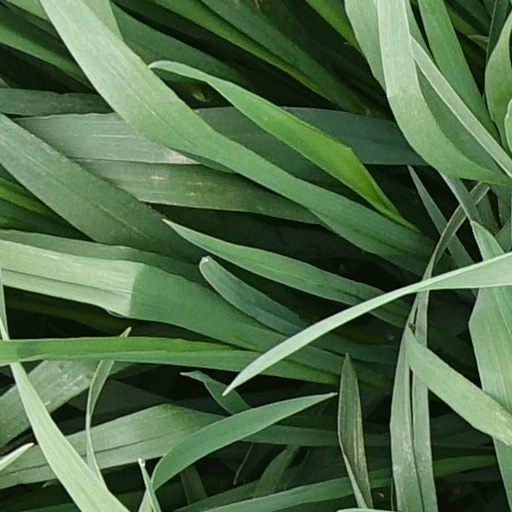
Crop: wheat